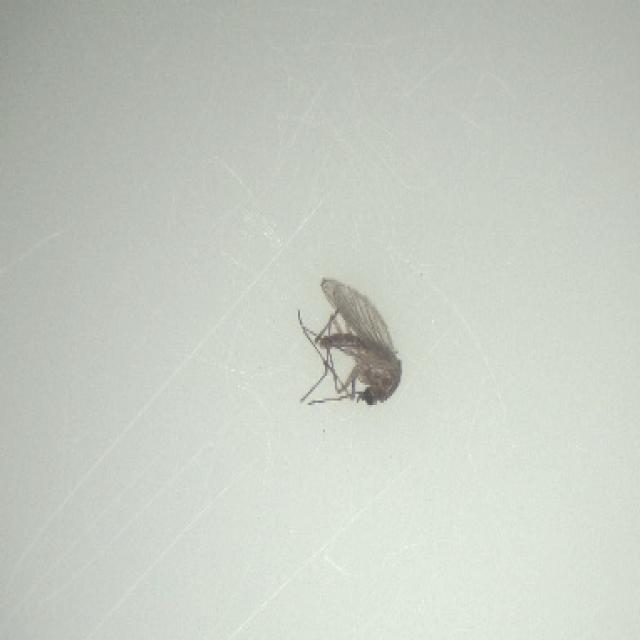
Species: culex_tritaeniorhynchus